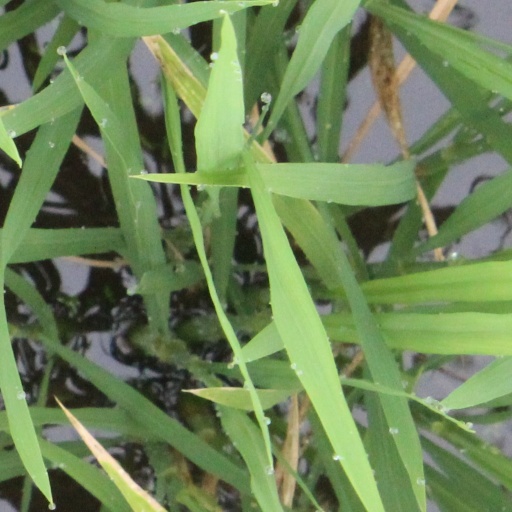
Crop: rice